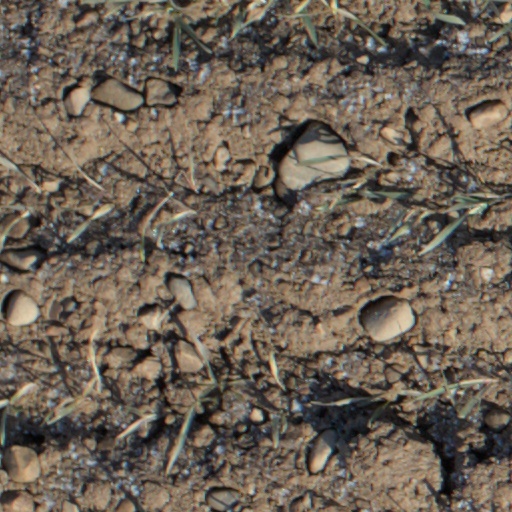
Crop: wheat